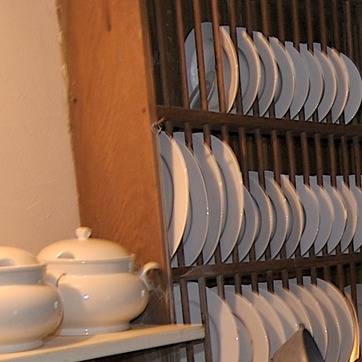
Material: ceramic